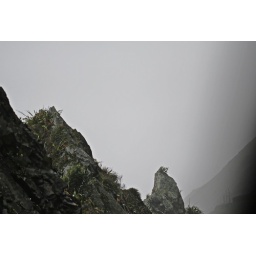
Mist and low cloud swarming over the hills - taken from the car along the highway north of Pukerua Bay.